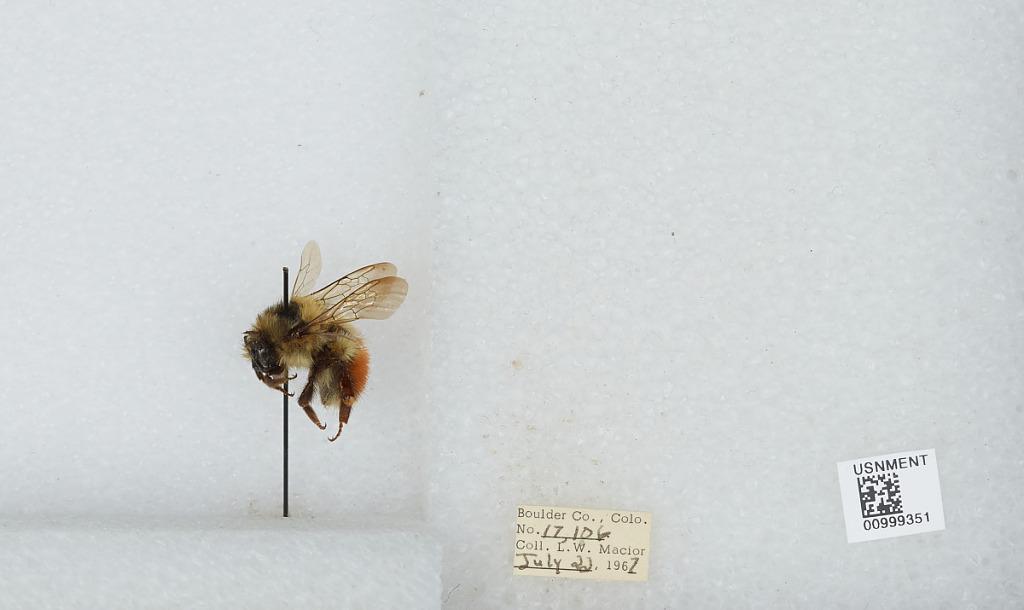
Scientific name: Bombus (Pyrobombus) melanopygus Nylander
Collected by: L. Macior
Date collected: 1967-7-22
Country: United States
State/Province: Colorado
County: Boulder
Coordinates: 40.015, -105.27